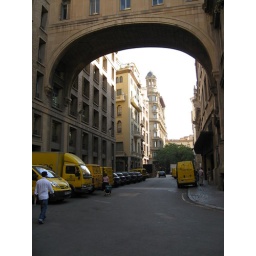
The main Post Office in Barcelona. Their trucks are yellow, they also have yellow mail scooters